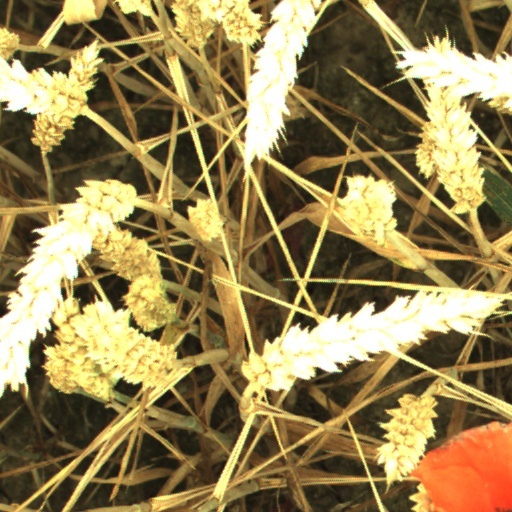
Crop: wheat